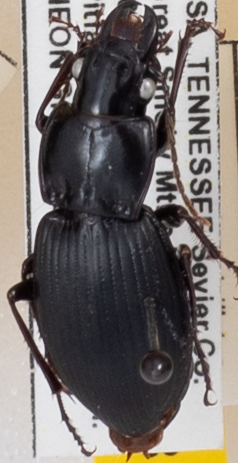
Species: Cyclotrachelus sigillatus
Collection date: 2022-08-02
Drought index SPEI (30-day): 1.69
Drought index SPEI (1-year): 1.16
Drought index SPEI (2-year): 1.642